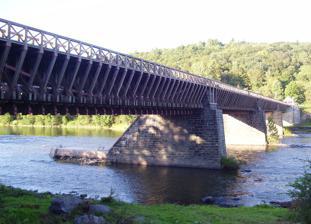
Building: Roebling's Delaware Aqueduct
Country: United States of America
Year built: 1847
For the component of the New York City water supply system, see Delaware Aqueduct . Bridge in New York to Lackawaxen, Pennsylvania Roebling's Delaware Aqueduct The restored bridge, in 2011 Coordinates 41°28′57″N 74°59′04″W / 41.482571°N 74.9844105°W / 41.482571; -74.9844105 Carries Motor vehicles, pedestrians Crosses Delaware River Locale Minisink Ford, New York to Lackawaxen, Pennsylvania Other name(s) Roebling Bridge Maintained by National Park Service Characteristics Design Suspension bridge Total length 535 feet (163 m) History Opened 1849 Location Roebling's Delaware Aqueduct , also known as the Roebling Bridge , is the oldest existing wire suspension bridge in the United States . It runs 535 feet (163 meters) over the Delaware River , from Minisink Ford, New York , to Lackawaxen, Pennsylvania . Opened in 1849 as an aqueduct connecting two parts of the Delaware & Hudson Canal (D&H), it has since been converted to carry automotive traffic and pedestrians. Construction The bridge begun in 1847 as one of four suspension aqueducts on the D&H Canal, a system of transportation connecting the coal fields of northeastern Pennsylvania with markets on the Hudson River . The canal opened in 1828, was enlarged after the 1840s, and closed in 1898. The bridge before restoration. The suspension cables are hidden in the restored aqueduct by the canal sides Russell F. Lord and John A. Roebling designed the bridge and supervised its construction. Two important local industries with conflicting needs brought about construction of Roebling's Delaware and Lackawaxen Aqueducts: canal traffic and timber rafting . Since the mid-18th century, timber from the Delaware valley had been floated down the river to shipyards and industries in Trenton and Philadelphia . The D&H Canal's rope ferry crossing of the Delaware at Lackawaxen created a bottleneck, and there were numerous collisions with timber rafts headed downstream. In 1846, to alleviate both problems, the D&H Canal Company approved Russell F. Lord's plan to substitute two new aqueducts in place of the rope ferry. After evaluating several options, Lord recommended designs submitted by John A. Roebling, who had already built a wire suspension aqueduct at Pittsburgh in 1845. To raise the canal enough to allow the passage of ice floes and river traffic, Lord's plan called for three locks to be built on the eastern side. [ better source needed ] An immediate success, the Delaware Aqueduct — which cost $41,750 – and the Lackawaxen Aqueduct — which cost $18,650, and of which only the abutments remain – reduced canal travel time by one full day, saving thousands of dollars annually. Post-construction history After the canal closed in 1898, the aqueduct was drained and converted into a vehicular bridge. Eventually, the canal sides and towpaths (walkways for those pulling barges) were removed. It operated as a toll bridge for wagons and, later, motor vehicles until 1979. Portions of the D&H Canal, including the Delaware Aqueduct, were designated a National Historic Landmark in 1968. The Delaware Aqueduct was also designated by the American Society of Civil Engineers as a National Historic Civil Engineering Landmark in 1972. The National Park Service bought the bridge in 1980. The agency rebuilt the bridge's superstructure from Roebling's original plans and specification in 1986, and in 1995, the wooden icebreakers, towpaths and aqueduct walls were reconstructed, restoring the bridge's original appearance as an aqueduct. The bridge is now part of the Upper Delaware Scenic and Recreational River . A view down the one-lane bridge The interior of the bridge The visible cables of the suspension bridge This bridge pier is designed to break ice flowing downstream See also John A. Roebling Suspension Bridge , in Cincinnati List of bridges documented by the Historic American Engineering Record in New York List of bridges documented by the Historic American Engineering Record in Pennsylvania List of crossings of the Delaware River National Register of Historic Places listings in Pike County, Pennsylvania National Register of Historic Places listings in Sullivan County, New York References Notes